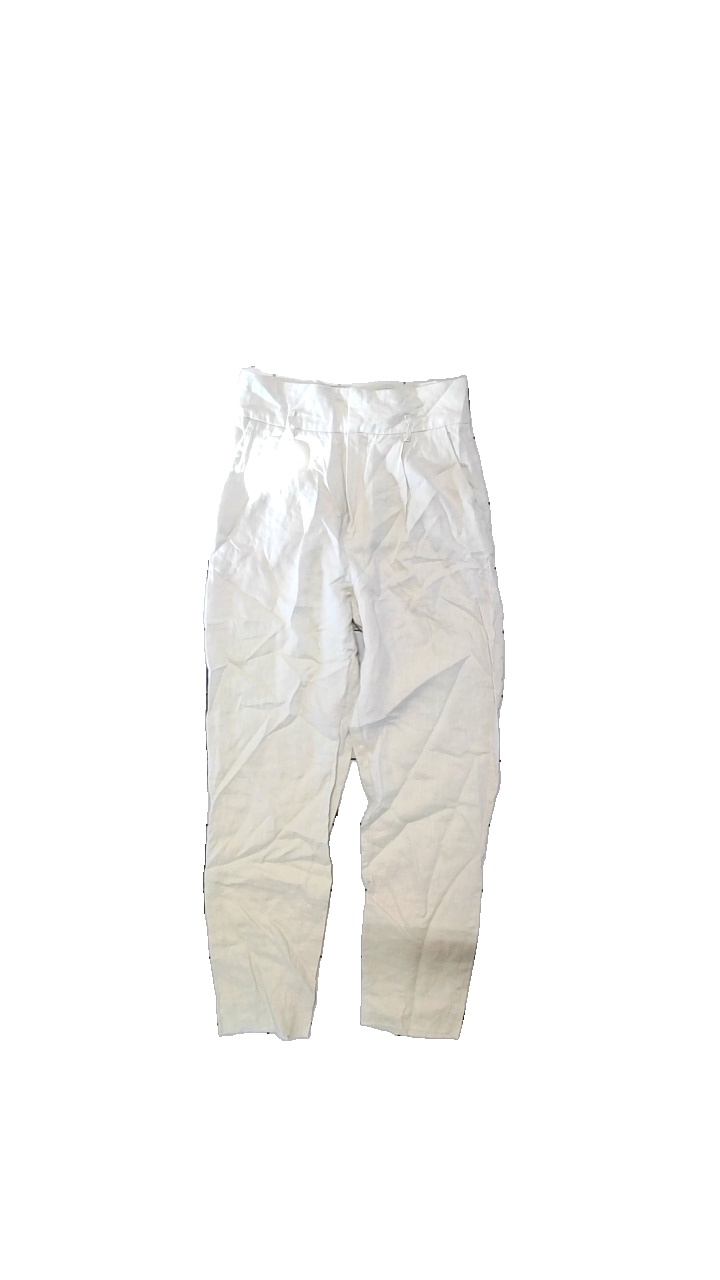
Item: Trousers (Ladies)
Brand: Mango
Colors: Beige
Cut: Regular
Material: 55% polyester, 45% viscose
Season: All
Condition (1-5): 4
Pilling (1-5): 4
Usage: Reuse
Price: <50